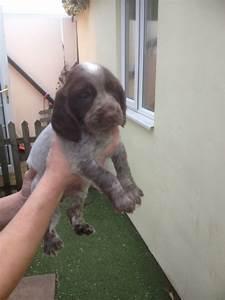
dog